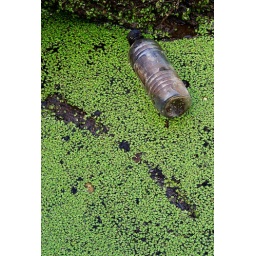
An old plastic bottle floats atop a mass of small water plants in Morgan Creek in Chapel Hill, North Carolina.